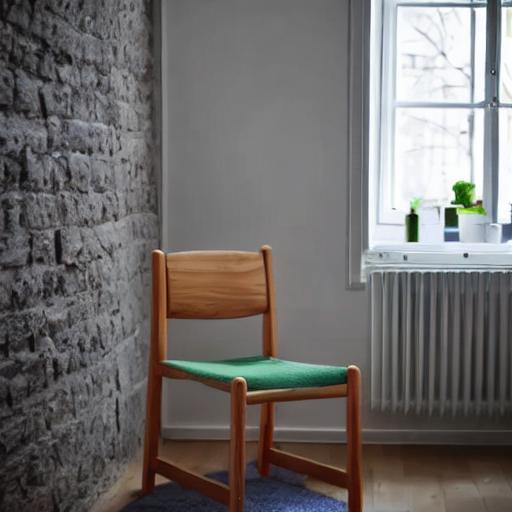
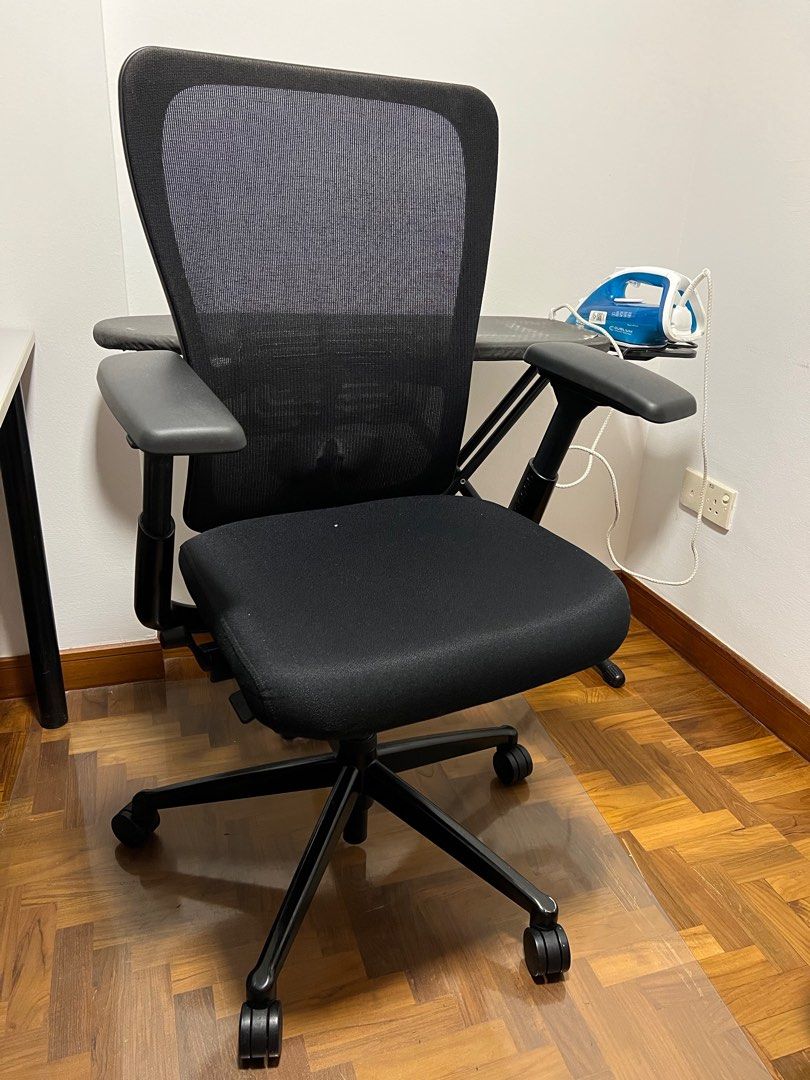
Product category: items_chair
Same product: no